Ostrovica Castle

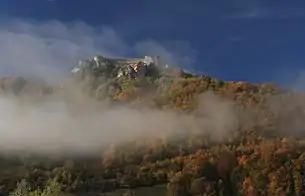
Ostrovica Castle on a foggy autumn day in 2013

The Ostrovica Castle (Ottoman Turkish: "Ostroviçe kalesi") is a large medieval structure situated above the small village of Ostrovica near Kulen Vakuf, Bihać municipality, Bosnia and Herzegovina. Having been built on a heavily wooded ridge of a steep hill overlooking left bank of the shallow Una river, the castle was located on a strategic site connecting the northern and southern parts of the long Una valley.